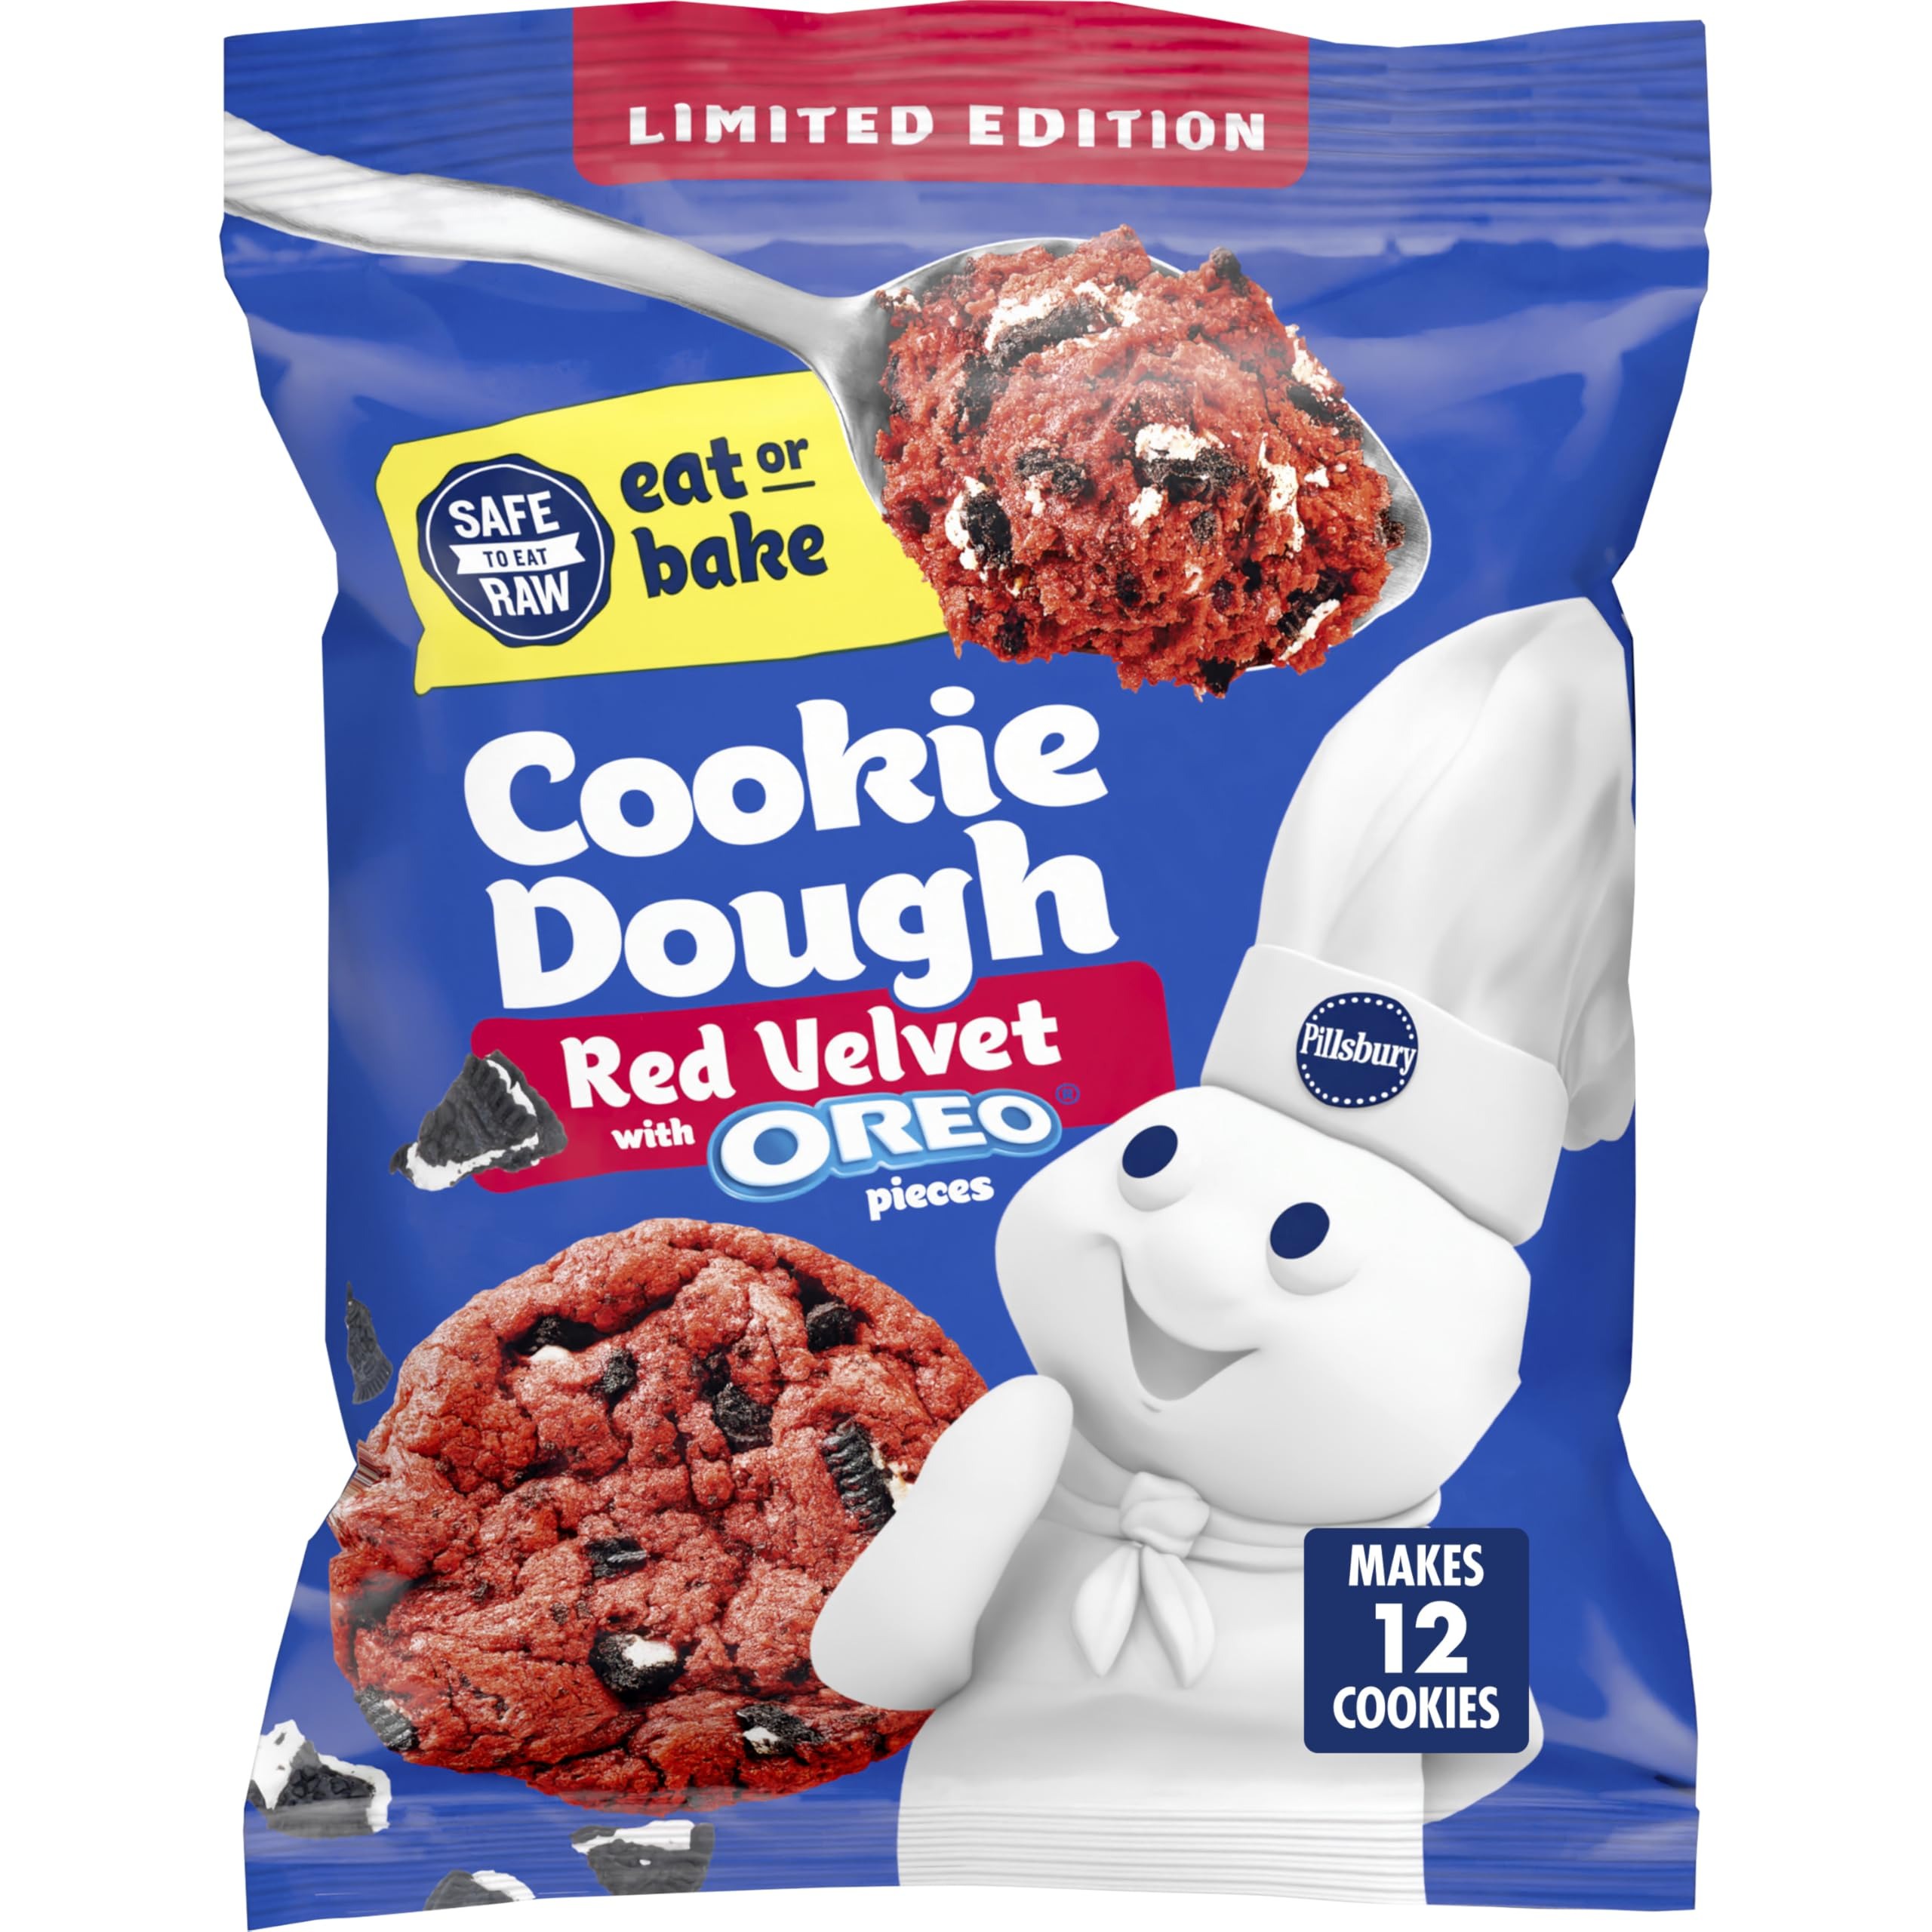
Item Name: Pillsbury Ready to Bake! Red Velvet with Oreo Pieces Cookie Dough 12 Count
Bullet Point 1: RED VELVET COOKIES: No mixing required with quick and easy Pillsbury cookie dough
Bullet Point 2: QUICK AND EASY: Heat, place, and bake for delicious cookies in minutes
Bullet Point 3: HOMEMADE TASTE: Made just like you'd make them at home, with no preservatives and no artificial colors
Bullet Point 4: BOX CONTAINS: 14 oz
Bullet Point 5: BOX TOPS FOR EDUCATION: Proud to support schools and teachers as an official participating product
Value: 14.0
Unit: Ounce

Price: 4.69